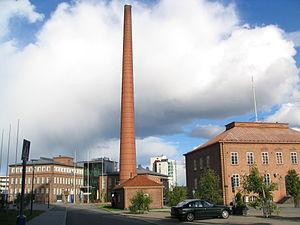
L'université des sciences appliquées de Jyväskylä auparavant école polytechnique de Jyväskylä est une université publique, située à Jyväskylä et à Saarijärvi en Finlande.